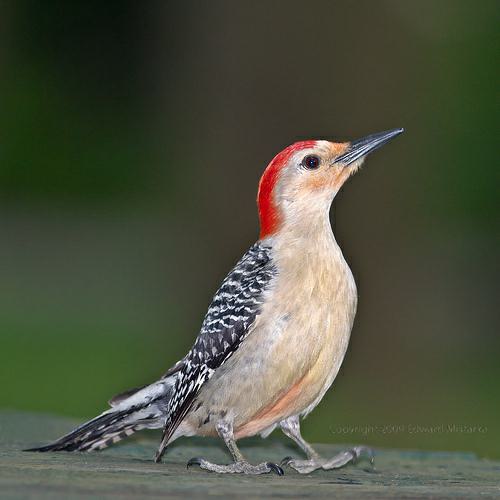
A photo of a red bellied woodpecker